Hanami

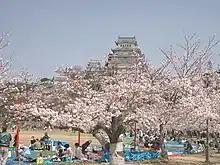
"Hanami" picnics in front of Himeji Castle, 2005

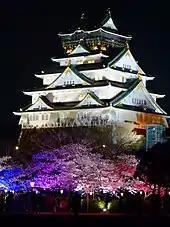
Osaka Castle

In modern-day Japan, "hanami" mostly consists of having an outdoor party beneath the sakura during daytime or at night. In some contexts the Sino-Japanese term is used instead, particularly for festivals. "Hanami" at night is called . In many places such as Ueno Park temporary paper lanterns are hung for the purpose of "yozakura". On the island of Okinawa, decorative electric lanterns are hung in the trees for evening enjoyment, such as on the trees ascending Mt. Yae, near Motobu Town, or at the Nakijin Castle.